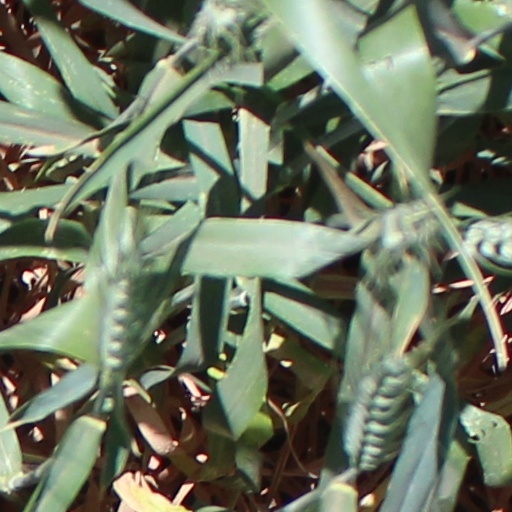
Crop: wheat